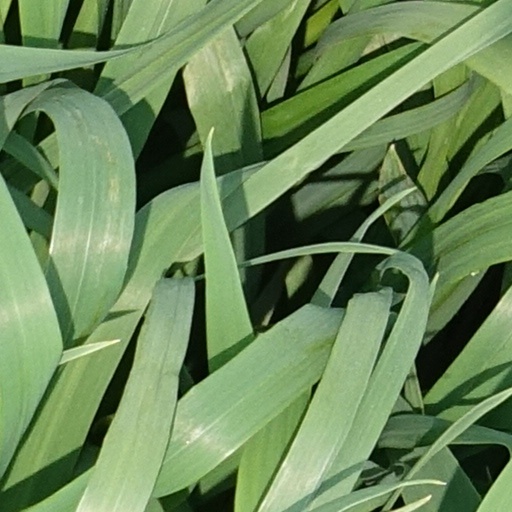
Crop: wheat